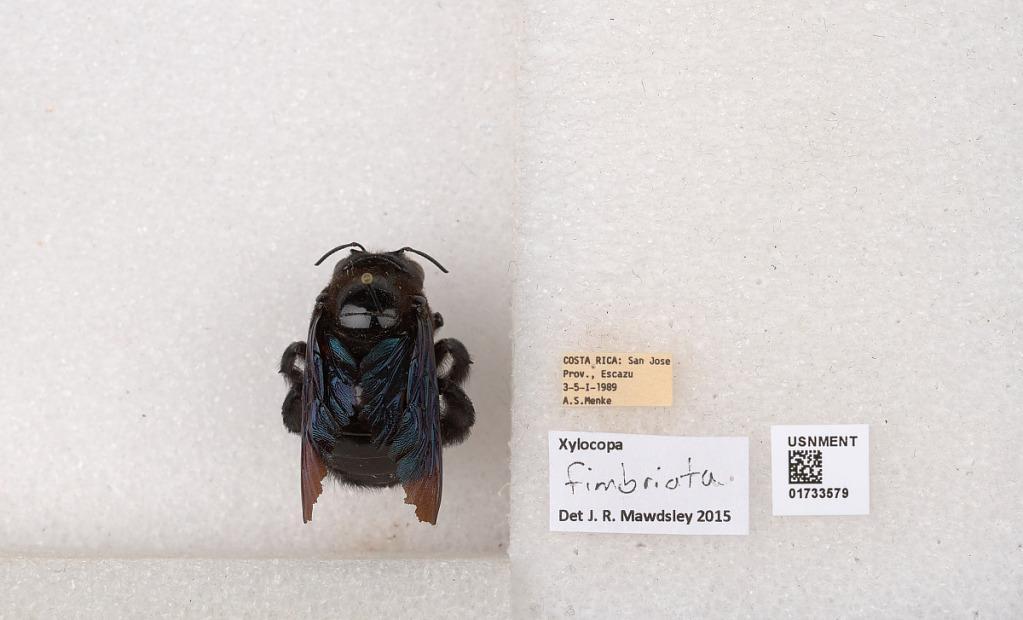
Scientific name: Xylocopa (Megaxylocopa) fimbriata Fabricius
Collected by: A. Menke
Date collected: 1989-1-3
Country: Costa Rica
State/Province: Provincia de San Jose
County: Escazu
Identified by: Mawdsley